Corpus Catholicorum

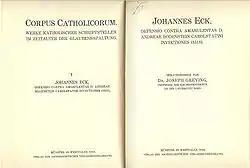
Title pages to volume 1"Corpus Catholicorum".

The Corpus Catholicorum (Corp. Cath., CCath., or CC) is a collection of sixteenth-century writings by the leading proponents and defenders of the Roman Catholic Church against the teachings of the Protestant reformers.